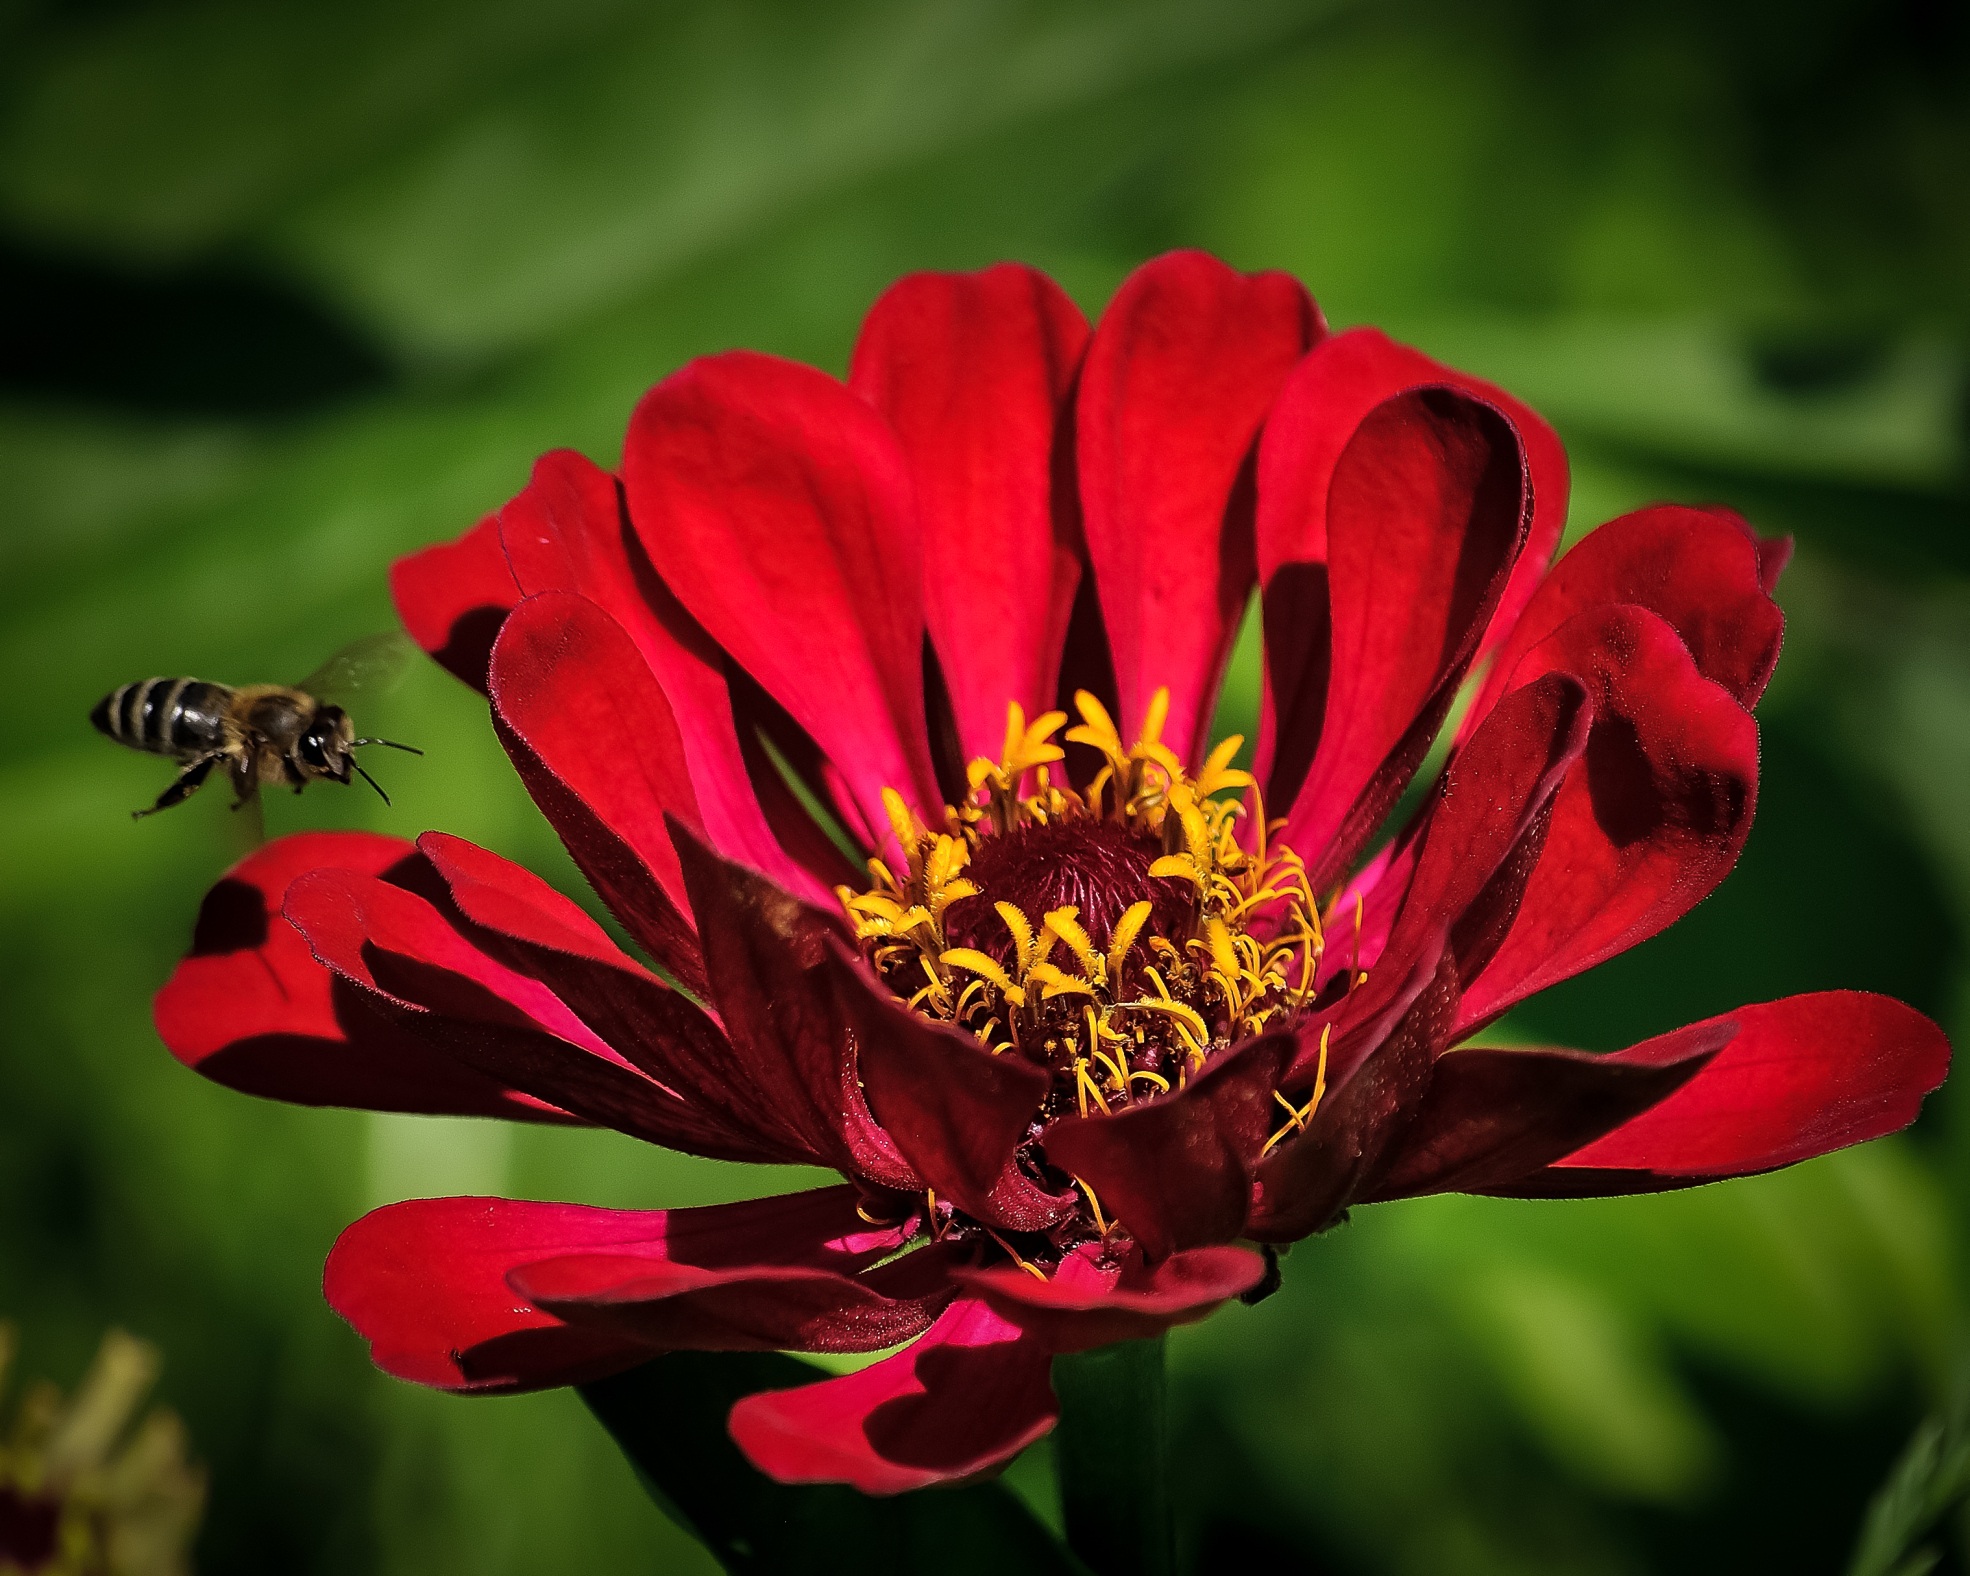
nature, blossom, plant, photography, flower, petal, summer, floral, green, red, insect, natural, botany, blooming, garden, flora, botanical, wildflower, close up, petals, nectar, macro photography, flowering plant, honey bee, plant stem, land plant